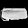
Label: Bag